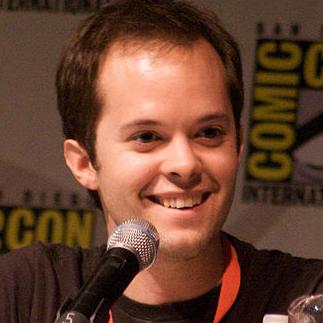
Age: 27